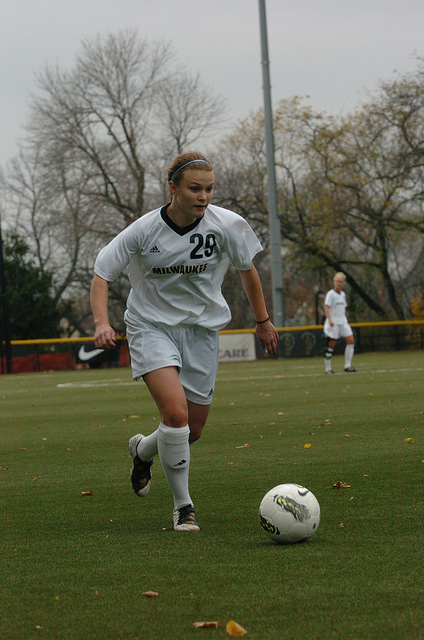
cầu thủ bóng đá nữ đang thi đấu trên sân